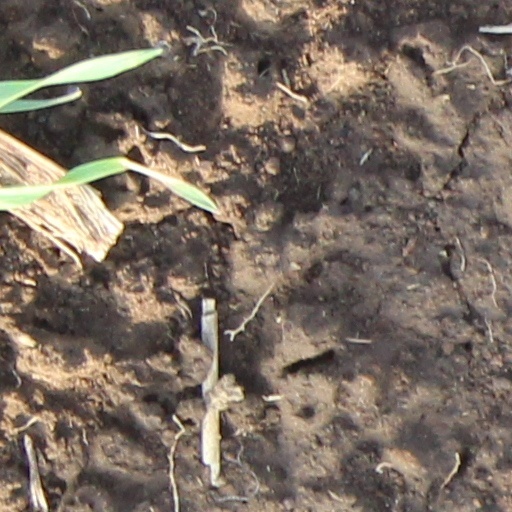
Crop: wheat